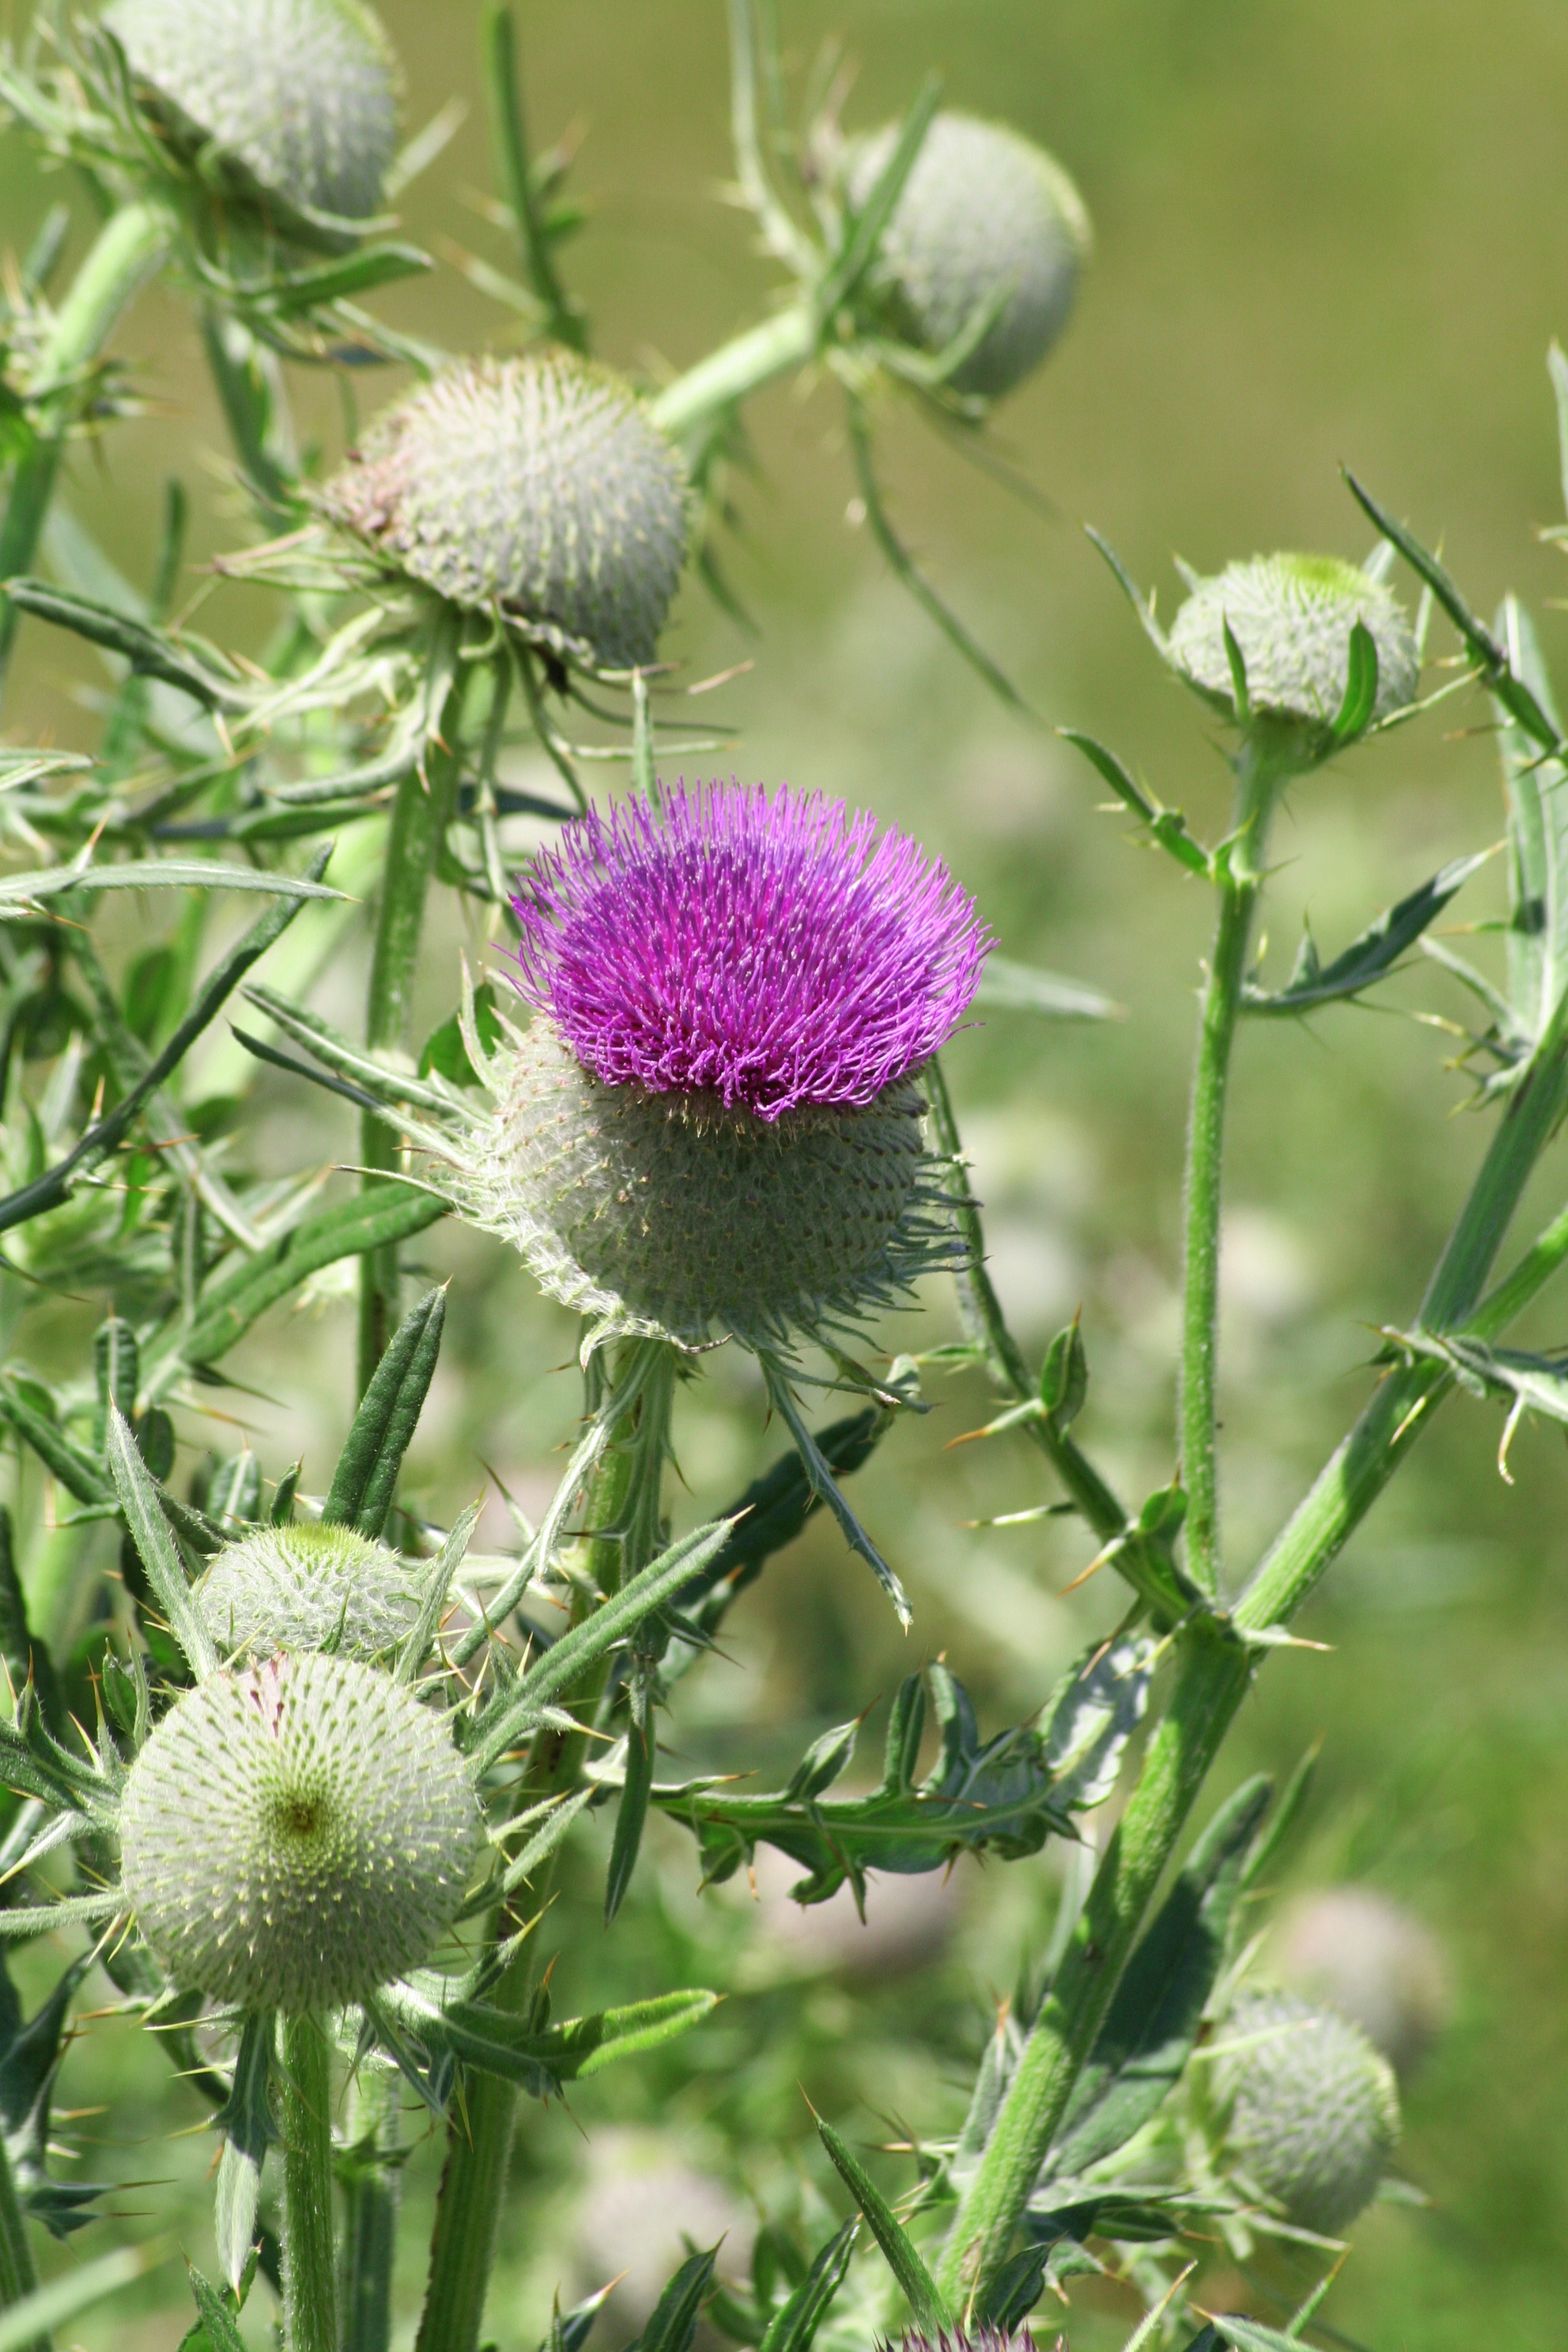
plant, meadow, prairie, flower, france, green, produce, botany, flora, wildflower, alps, thistle, flowering plant, daisy family, silybum, land plant